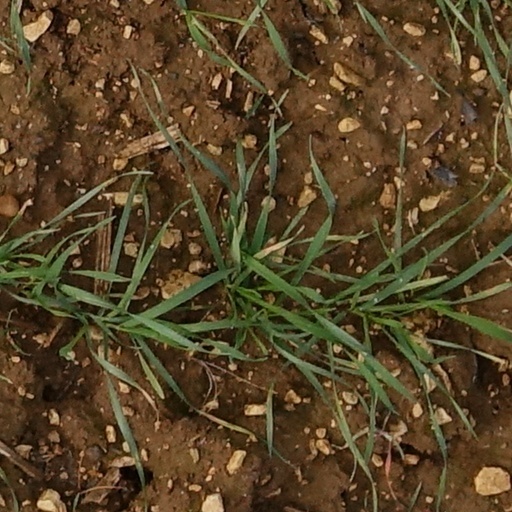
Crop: wheat